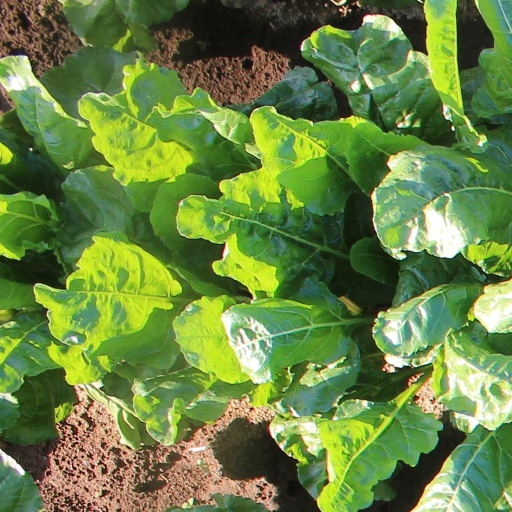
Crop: sugar beet